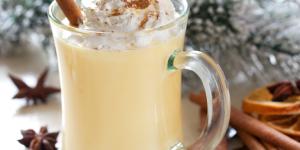
ponche crema sin huevo